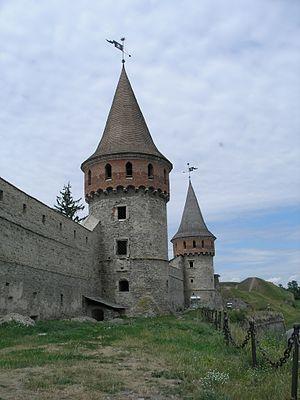
La forteresse de Kamianets-Podilskyï est situé dans la ville ukrainienne de Kamianets-Podilskyï, ancienne capitale de la Podolie. Elle est l’un des monuments architecturaux les plus importants en Ukraine.